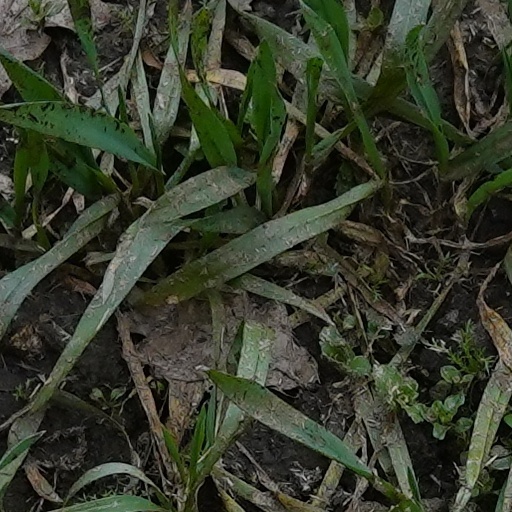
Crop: wheat